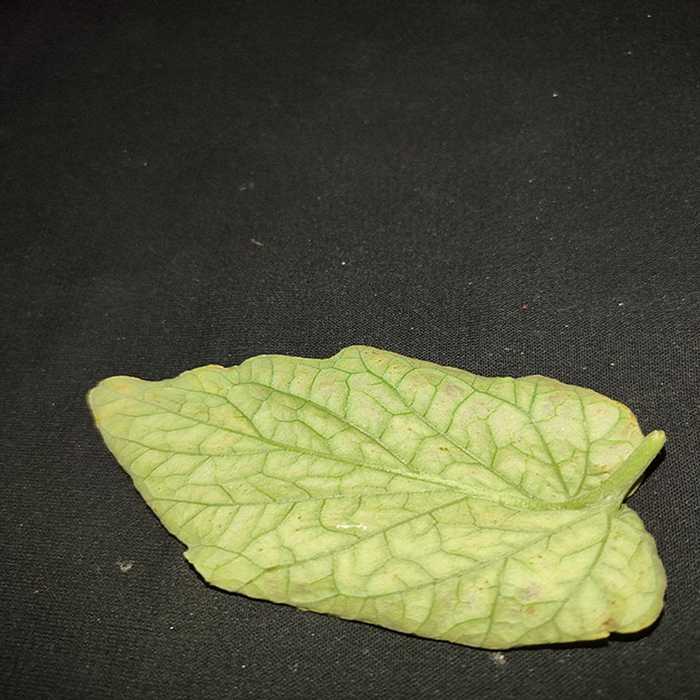
Plant: Tomato
Label: Tomato spotted wilt